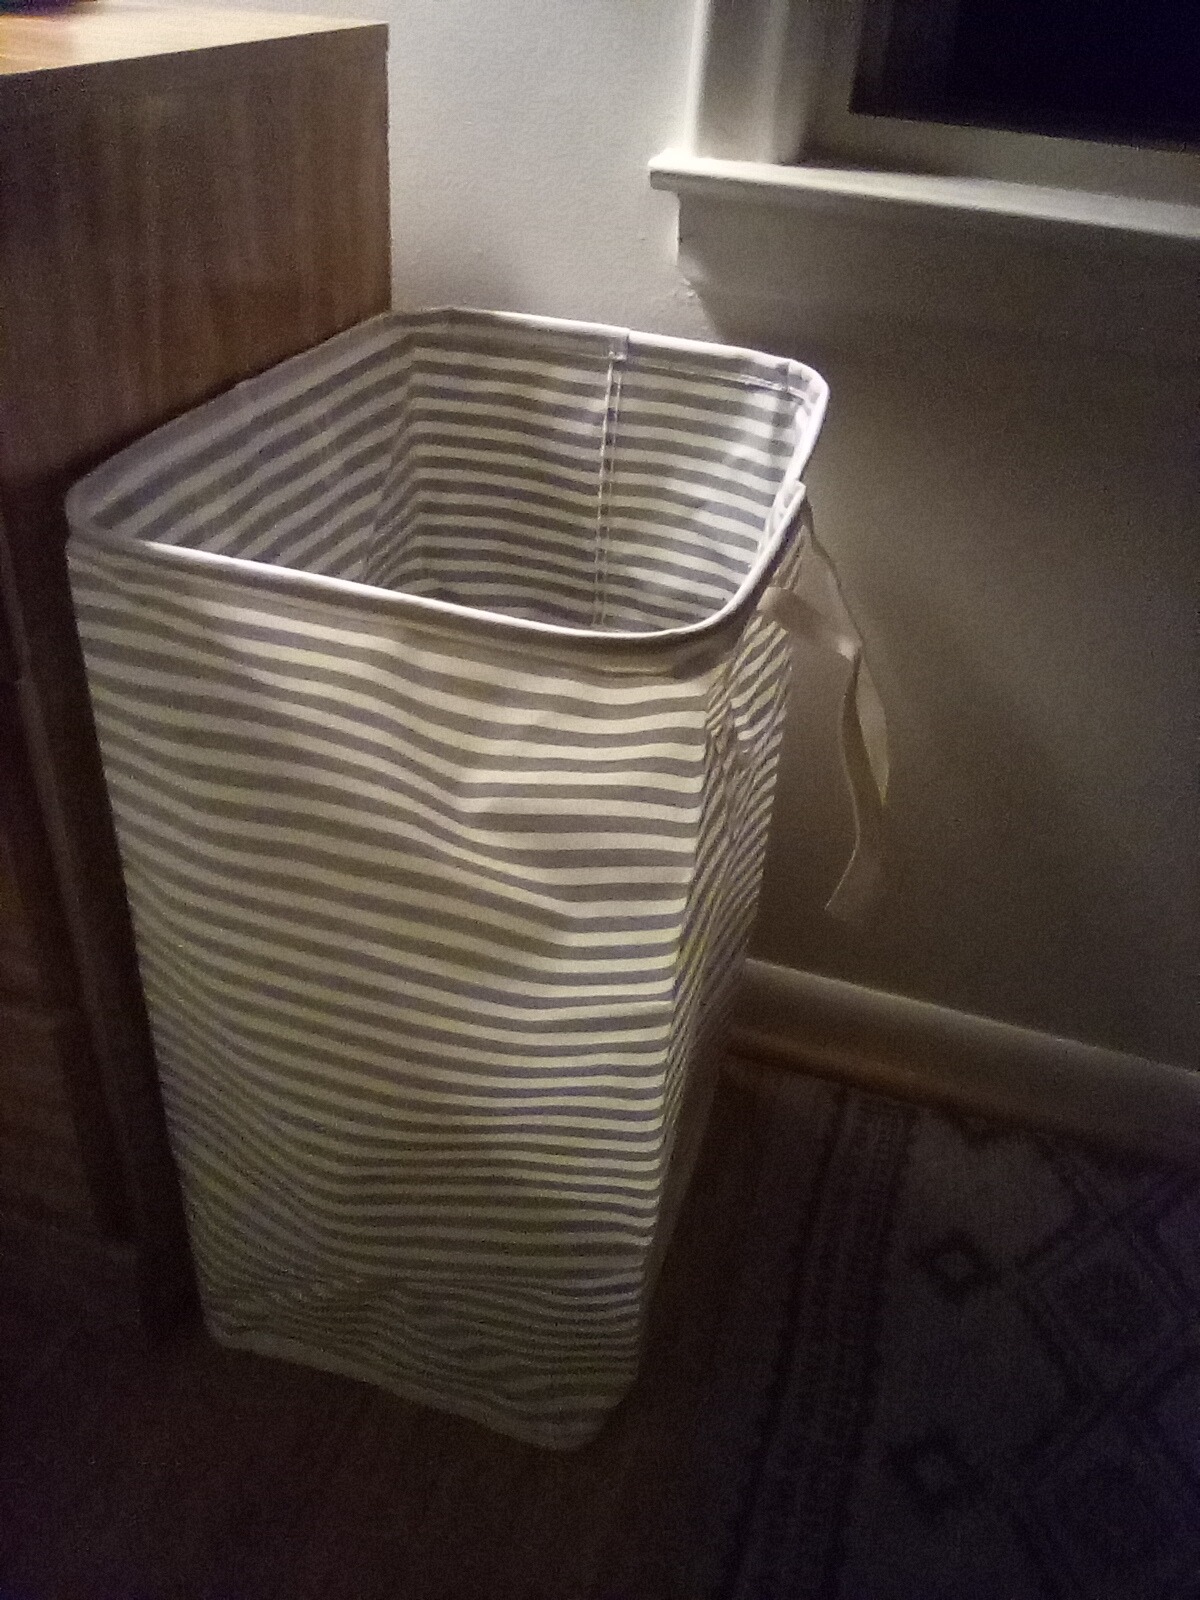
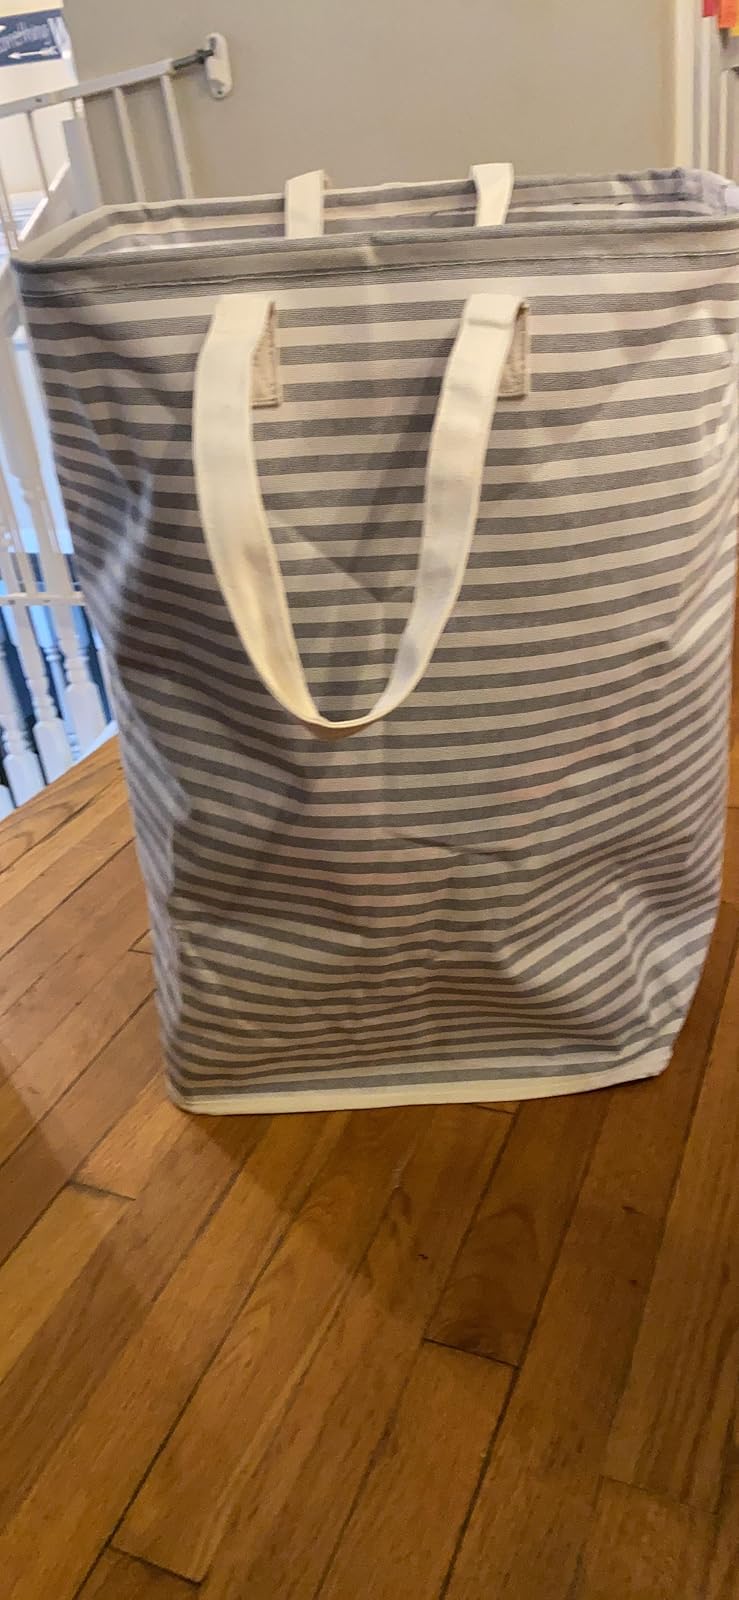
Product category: items_hamper
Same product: yes